Marathon des Dunes

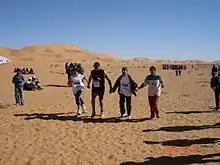
Marathon des Dunes participants, 2007

Marathon des Dunes is a sporting event that takes places in the Sahara desert in Algeria. It was first held in 2000 and its exact location and course changes from year to year.